Hail Mary

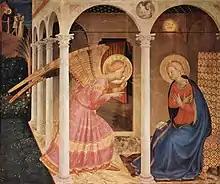
"The Annunciation" by Fra Angelico, 1433–1434

The Hail Mary or Ave Maria (from its first words in Latin), also known as the Angelic or Angelical Salutation, is a traditional Catholic prayer addressing Mary, the mother of Jesus. The prayer is based on two biblical passages featured in the Gospel of Luke: the Angel Gabriel's visit to Mary (the Annunciation) and Mary's subsequent visit to Elisabeth, the mother of John the Baptist (the Visitation). It is also called the Angelical Salutation, as the prayer is based on the Archangel Gabriel's words to Mary. The Hail Mary is a prayer of praise for and of petition to Mary, regarded as the Theotokos (Mother of God). Since the 16th century, the version of the prayer used in the Catholic Church closes with an appeal for her intercession. The prayer takes different forms in various traditions and has often been set to music.